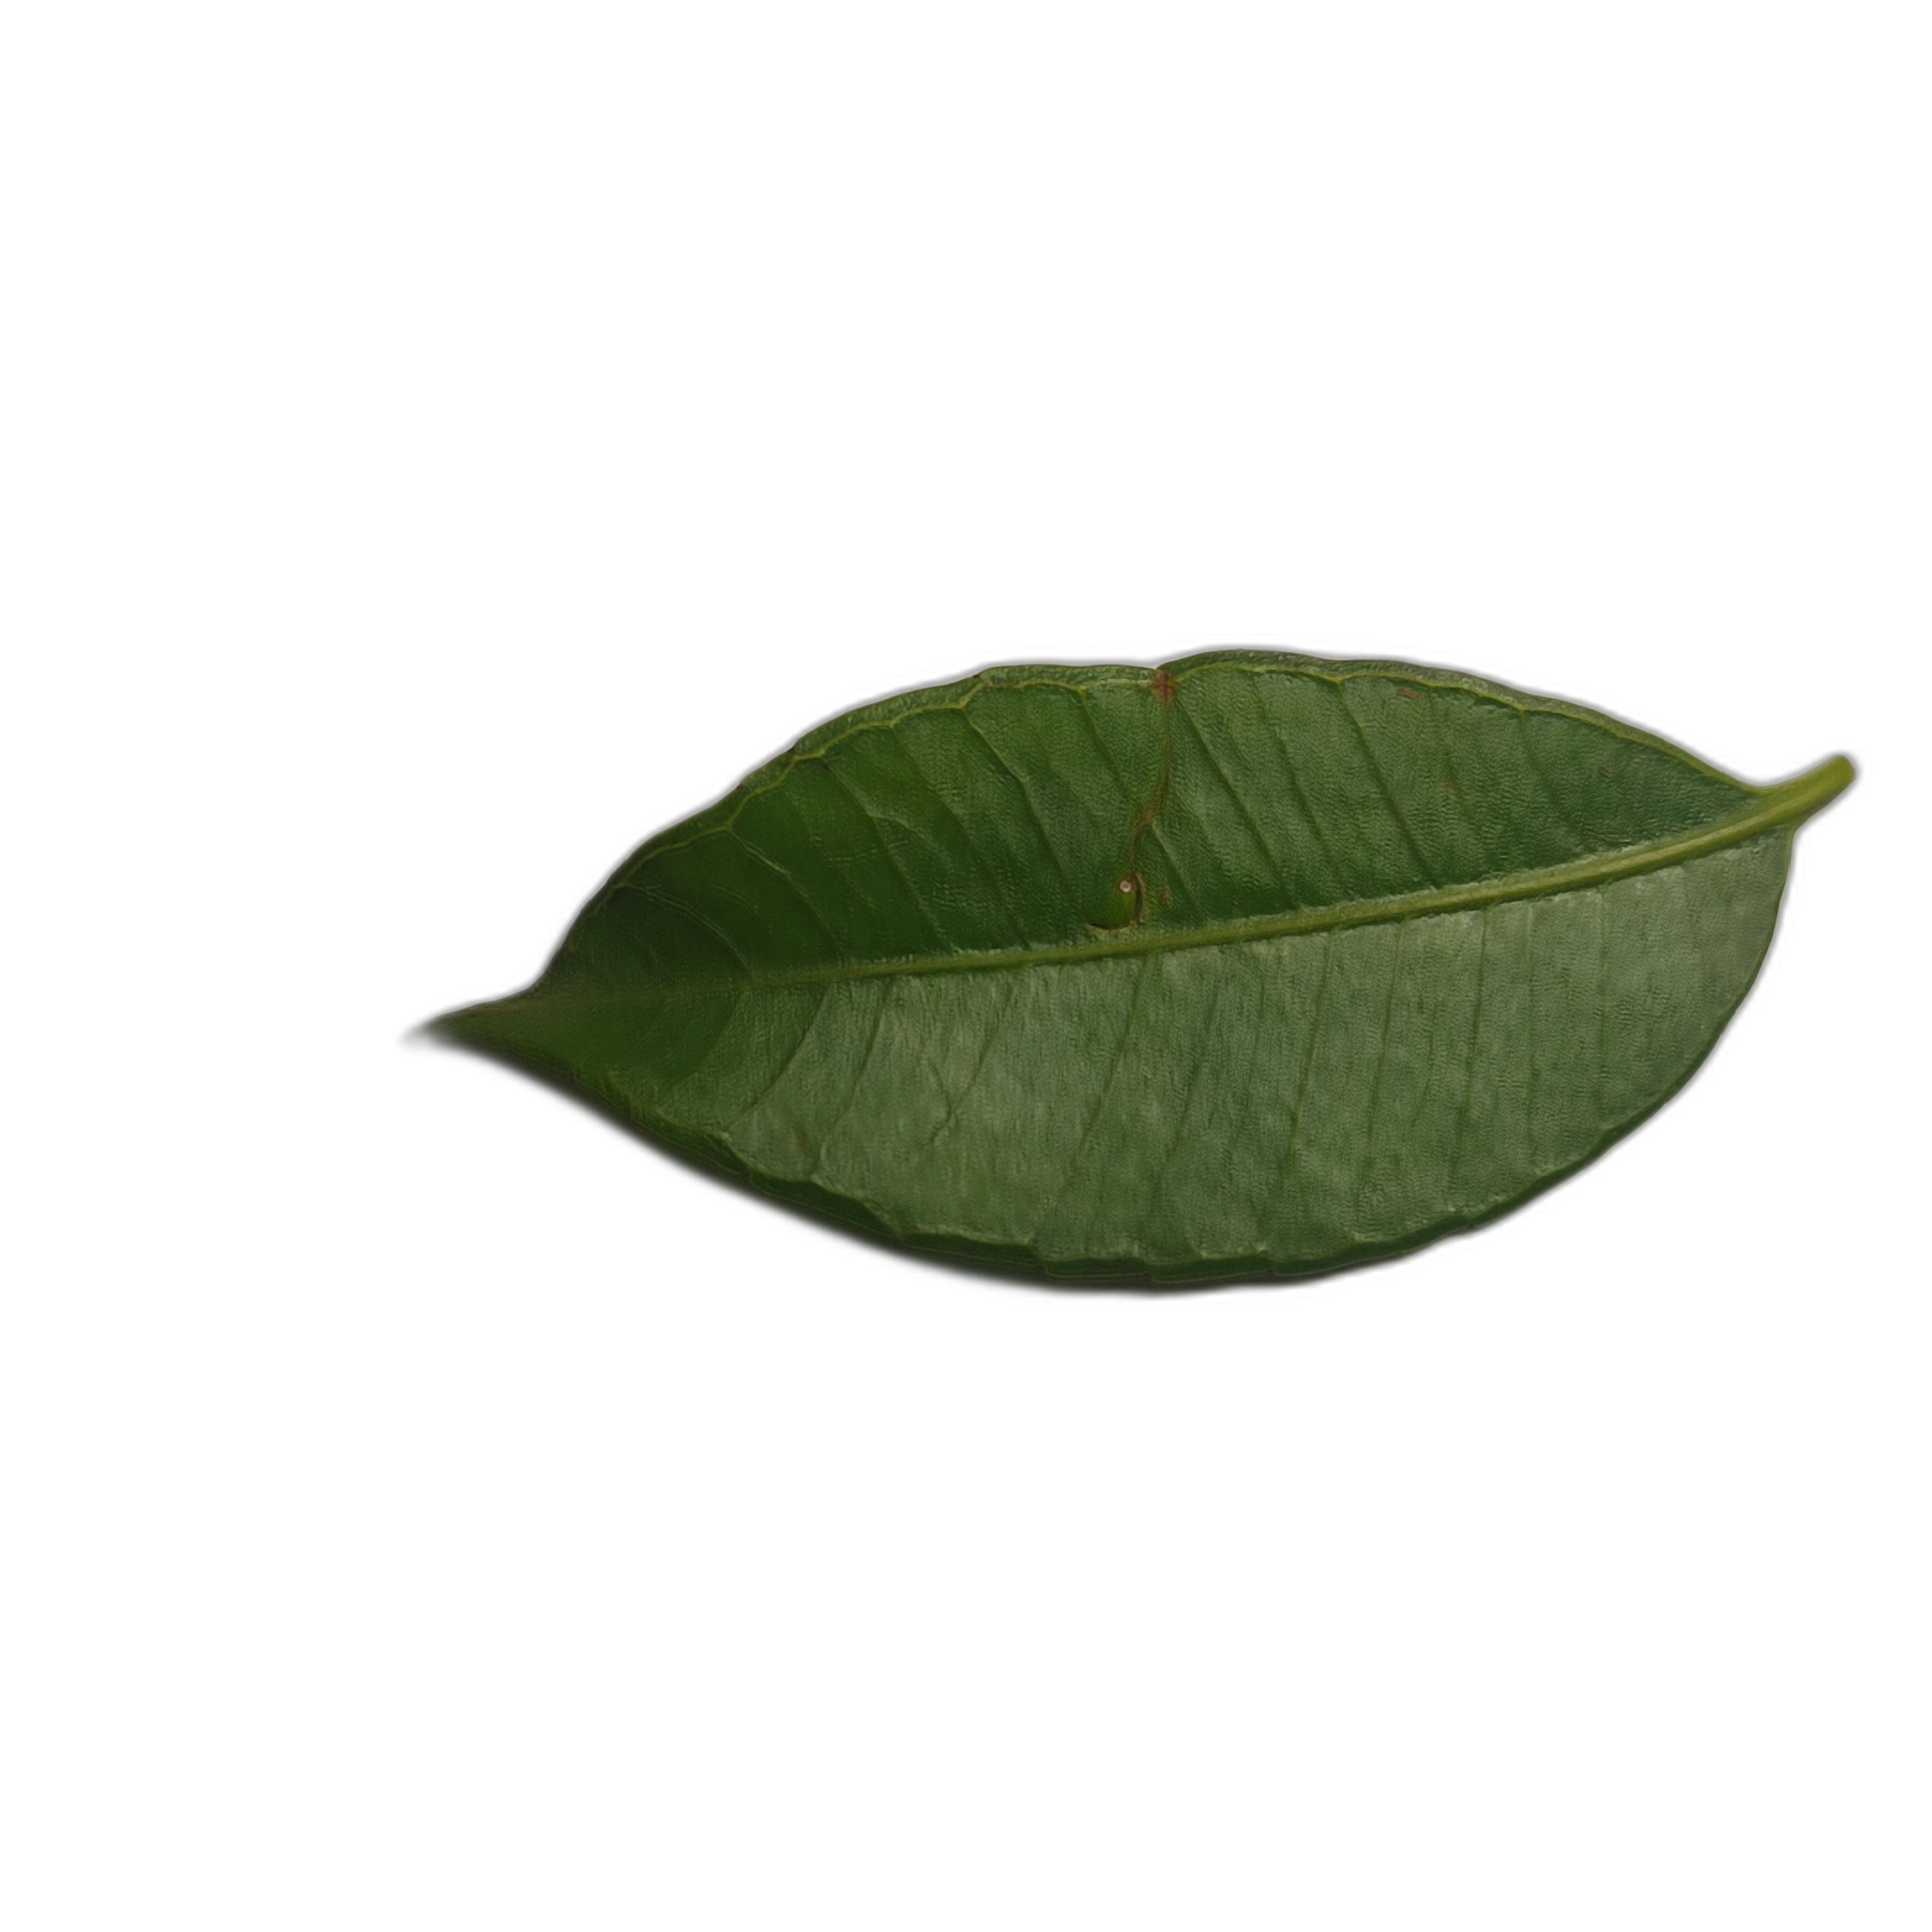
Label: healthy